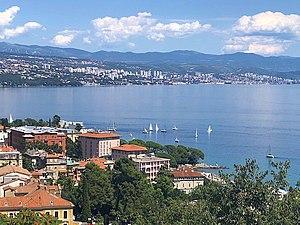
La Croatie, en forme longue la république de Croatie, en croate : Hrvatska et Republika Hrvatska, est un pays d'Europe centrale et du Sud, indépendant depuis 1991 lors de la dislocation violente de la Yougoslavie. Il s'étend depuis les confins de l'extrémité orientale des Alpes au nord-ouest et depuis les plaines pannoniennes au nord-est, jusqu'au littoral de la mer Adriatique au sud-sud-ouest, en passant par le massif montagneux des Alpes dinariques au centre. Elle est entourée par la Slovénie, la Hongrie, la Serbie, la Bosnie-Herzégovine et le Monténégro. Sa capitale est Zagreb et elle est membre de l'Union européenne depuis le 1ᵉʳ juillet 2013, de l'OMC depuis 2000 et de l'OTAN depuis 2009.